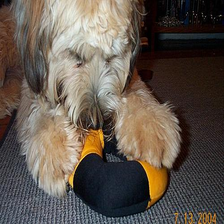
Species: dog
Breed: wheaten terrier